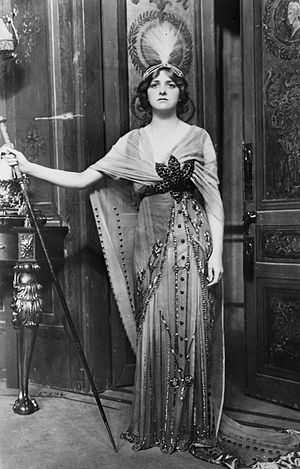
Gladys Cooper
Dame Gladys Constance Cooper, DBE var en engelsk teater- og filmskuespiller.